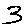
Label: 3